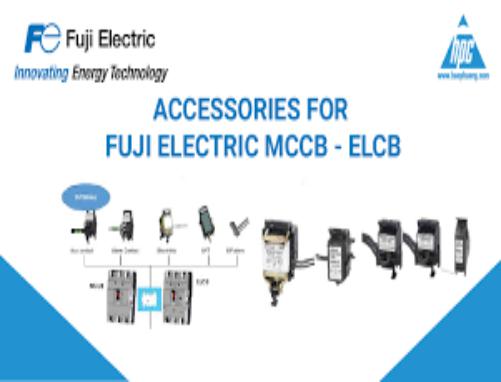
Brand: Fuji Electric
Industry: Electronic